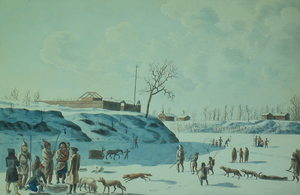
Cet article traite des événements qui se sont produits durant l'année 1821 au Bas-Canada.
Cet article traite des événements qui se sont produits durant l'année 1822 au Canada.